Moreno Rutten

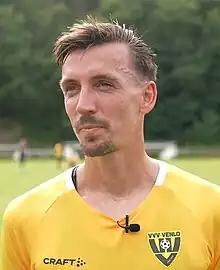
Rutten in 2023

Moreno Gyoezoe Rutten (born 28 April 1993) is a Dutch footballer who plays as a right-back for Belgian Division 2 club Wezel Sport. He formerly played for Den Bosch, Crotone, NAC Breda, and VVV-Venlo.